Luboš Kohoutek

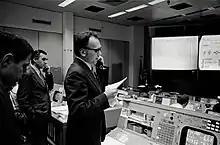
Kohoutek at NASA Johnson Space Center mission control center during Skylab 4 mission talking with the astronauts on board about the Comet Kohoutek observations

Kohoutek is most famous for his discovery of numerous comets, including periodic comets 75D/Kohoutek and 76P/West–Kohoutek–Ikemura, as well as the famously disappointing "Comet Kohoutek" (C/1973 E1).